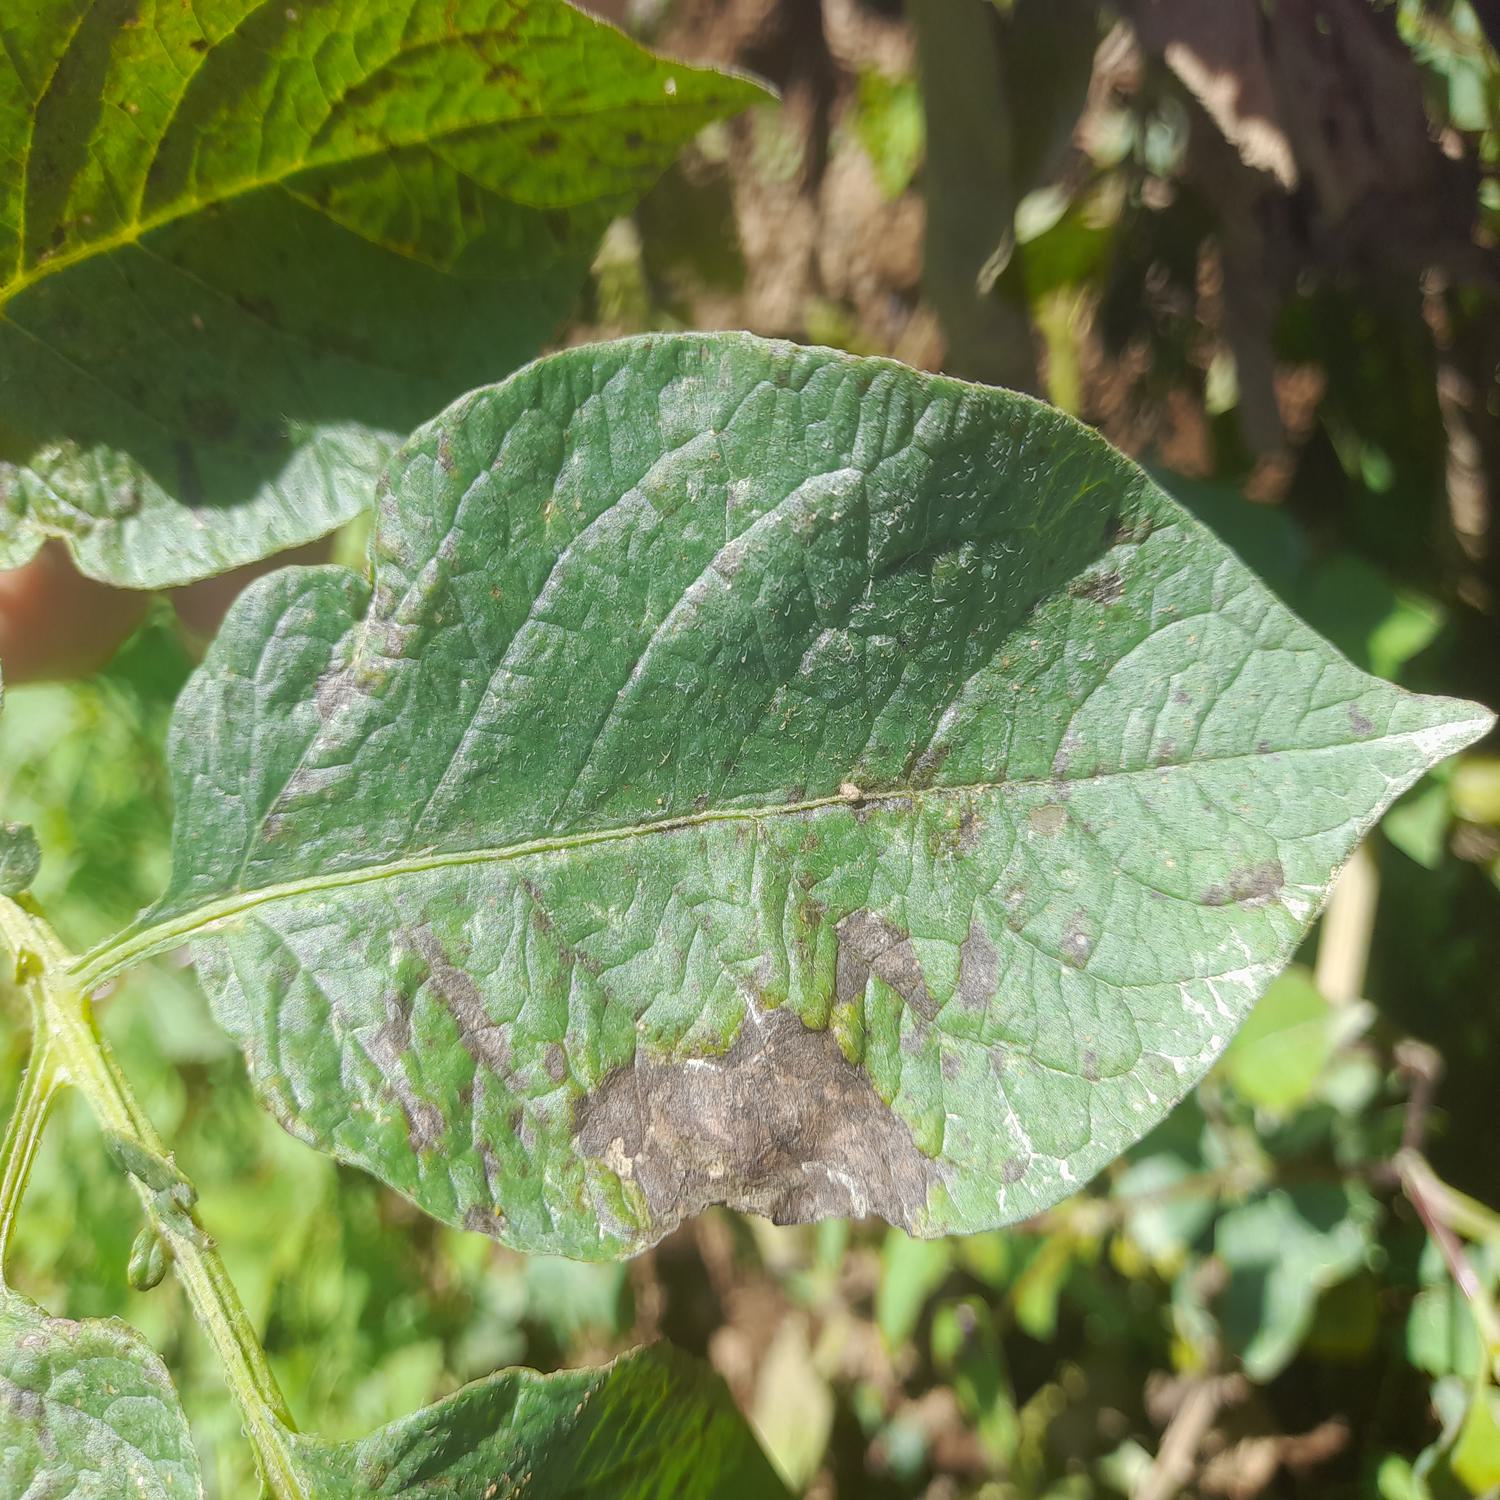
Label: Fungi